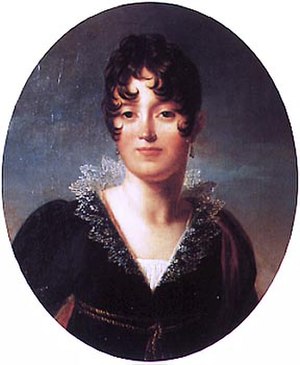
Desideria af Sverige / Biografi
Desirée Clary i 1810.
Dronning Desideria af Sverige og Norge var dronning af Sverige og Norge fra 1818 til 1844. Hun blev født som Bernhardine Eugenie Désirée Clary som datter af en silkehandler i Marseille. Hun blev gift i 1798 med general Jean-Baptiste Bernadotte, som i 1818 blev kronet til konge af Sverige og Norge som Karl 14. Johan.